List of Hawker Sea Fury operators

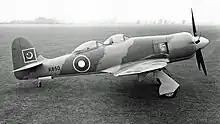
Pakistan Air Force Sea Fury T.61

Between 1949 and 1950 Pakistan purchased 87 brand new Sea Fury Mk.60s, five ex-FAA FB.11, the prototype F.2/43 Fury (NX802) and five newly built Sea Fury Mk.61 two seat trainers.